ISSF 10 meter air pistol

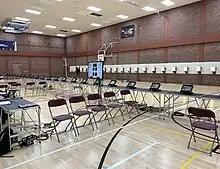
Temporary 10-metre range using electronic targets in a multi-use sports hall

The air pistol range is the same as the air rifle range, giving each shooter a table, a 1 meter wide firing point, and a 10-meter distance between the firing line and the target line. The current rules require ranges to be built indoors, with specified minimum requirements for artificial lighting. The distance from floor level to the centre of the target is 1400mm +/- 50mm. Many larger and top-level competitions are held on temporary ranges installed in multi-use sporting facilities or convention centers.